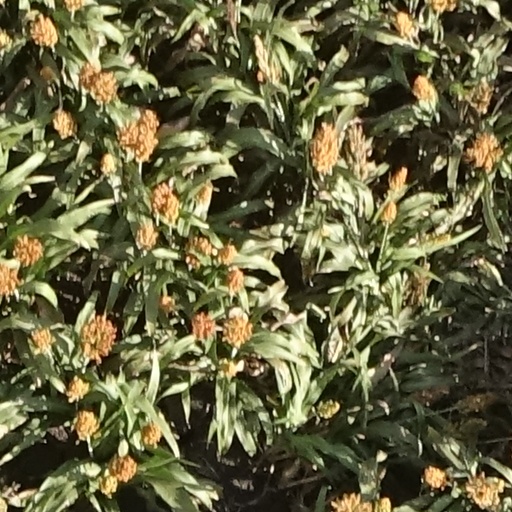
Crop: sorghum